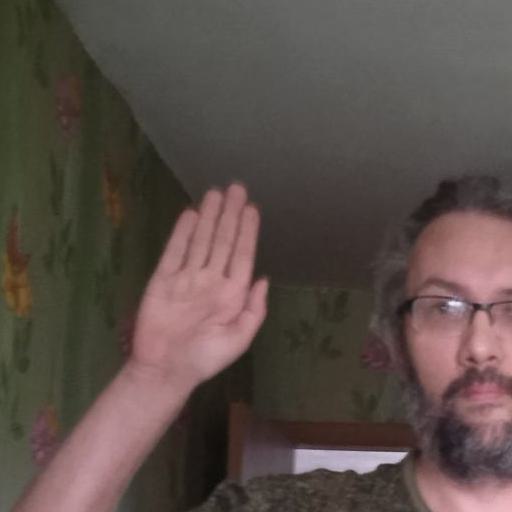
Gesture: stop